Harvest Moon: Magical Melody

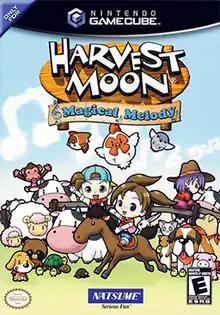
North American cover art for the GameCube

is a social simulation video game for the GameCube developed by Marvelous Interactive. It is an updated version of , which was released on March 3, 2005 in Japan. The updated GameCube version was released in the United States by Natsume Inc. on March 28, 2006.